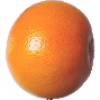
Label: Grapefruit Pink 1